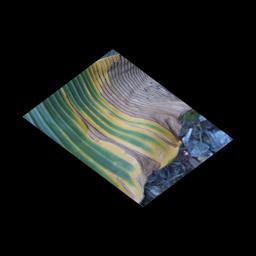
Label: POTASSIUM DEFICIENCY